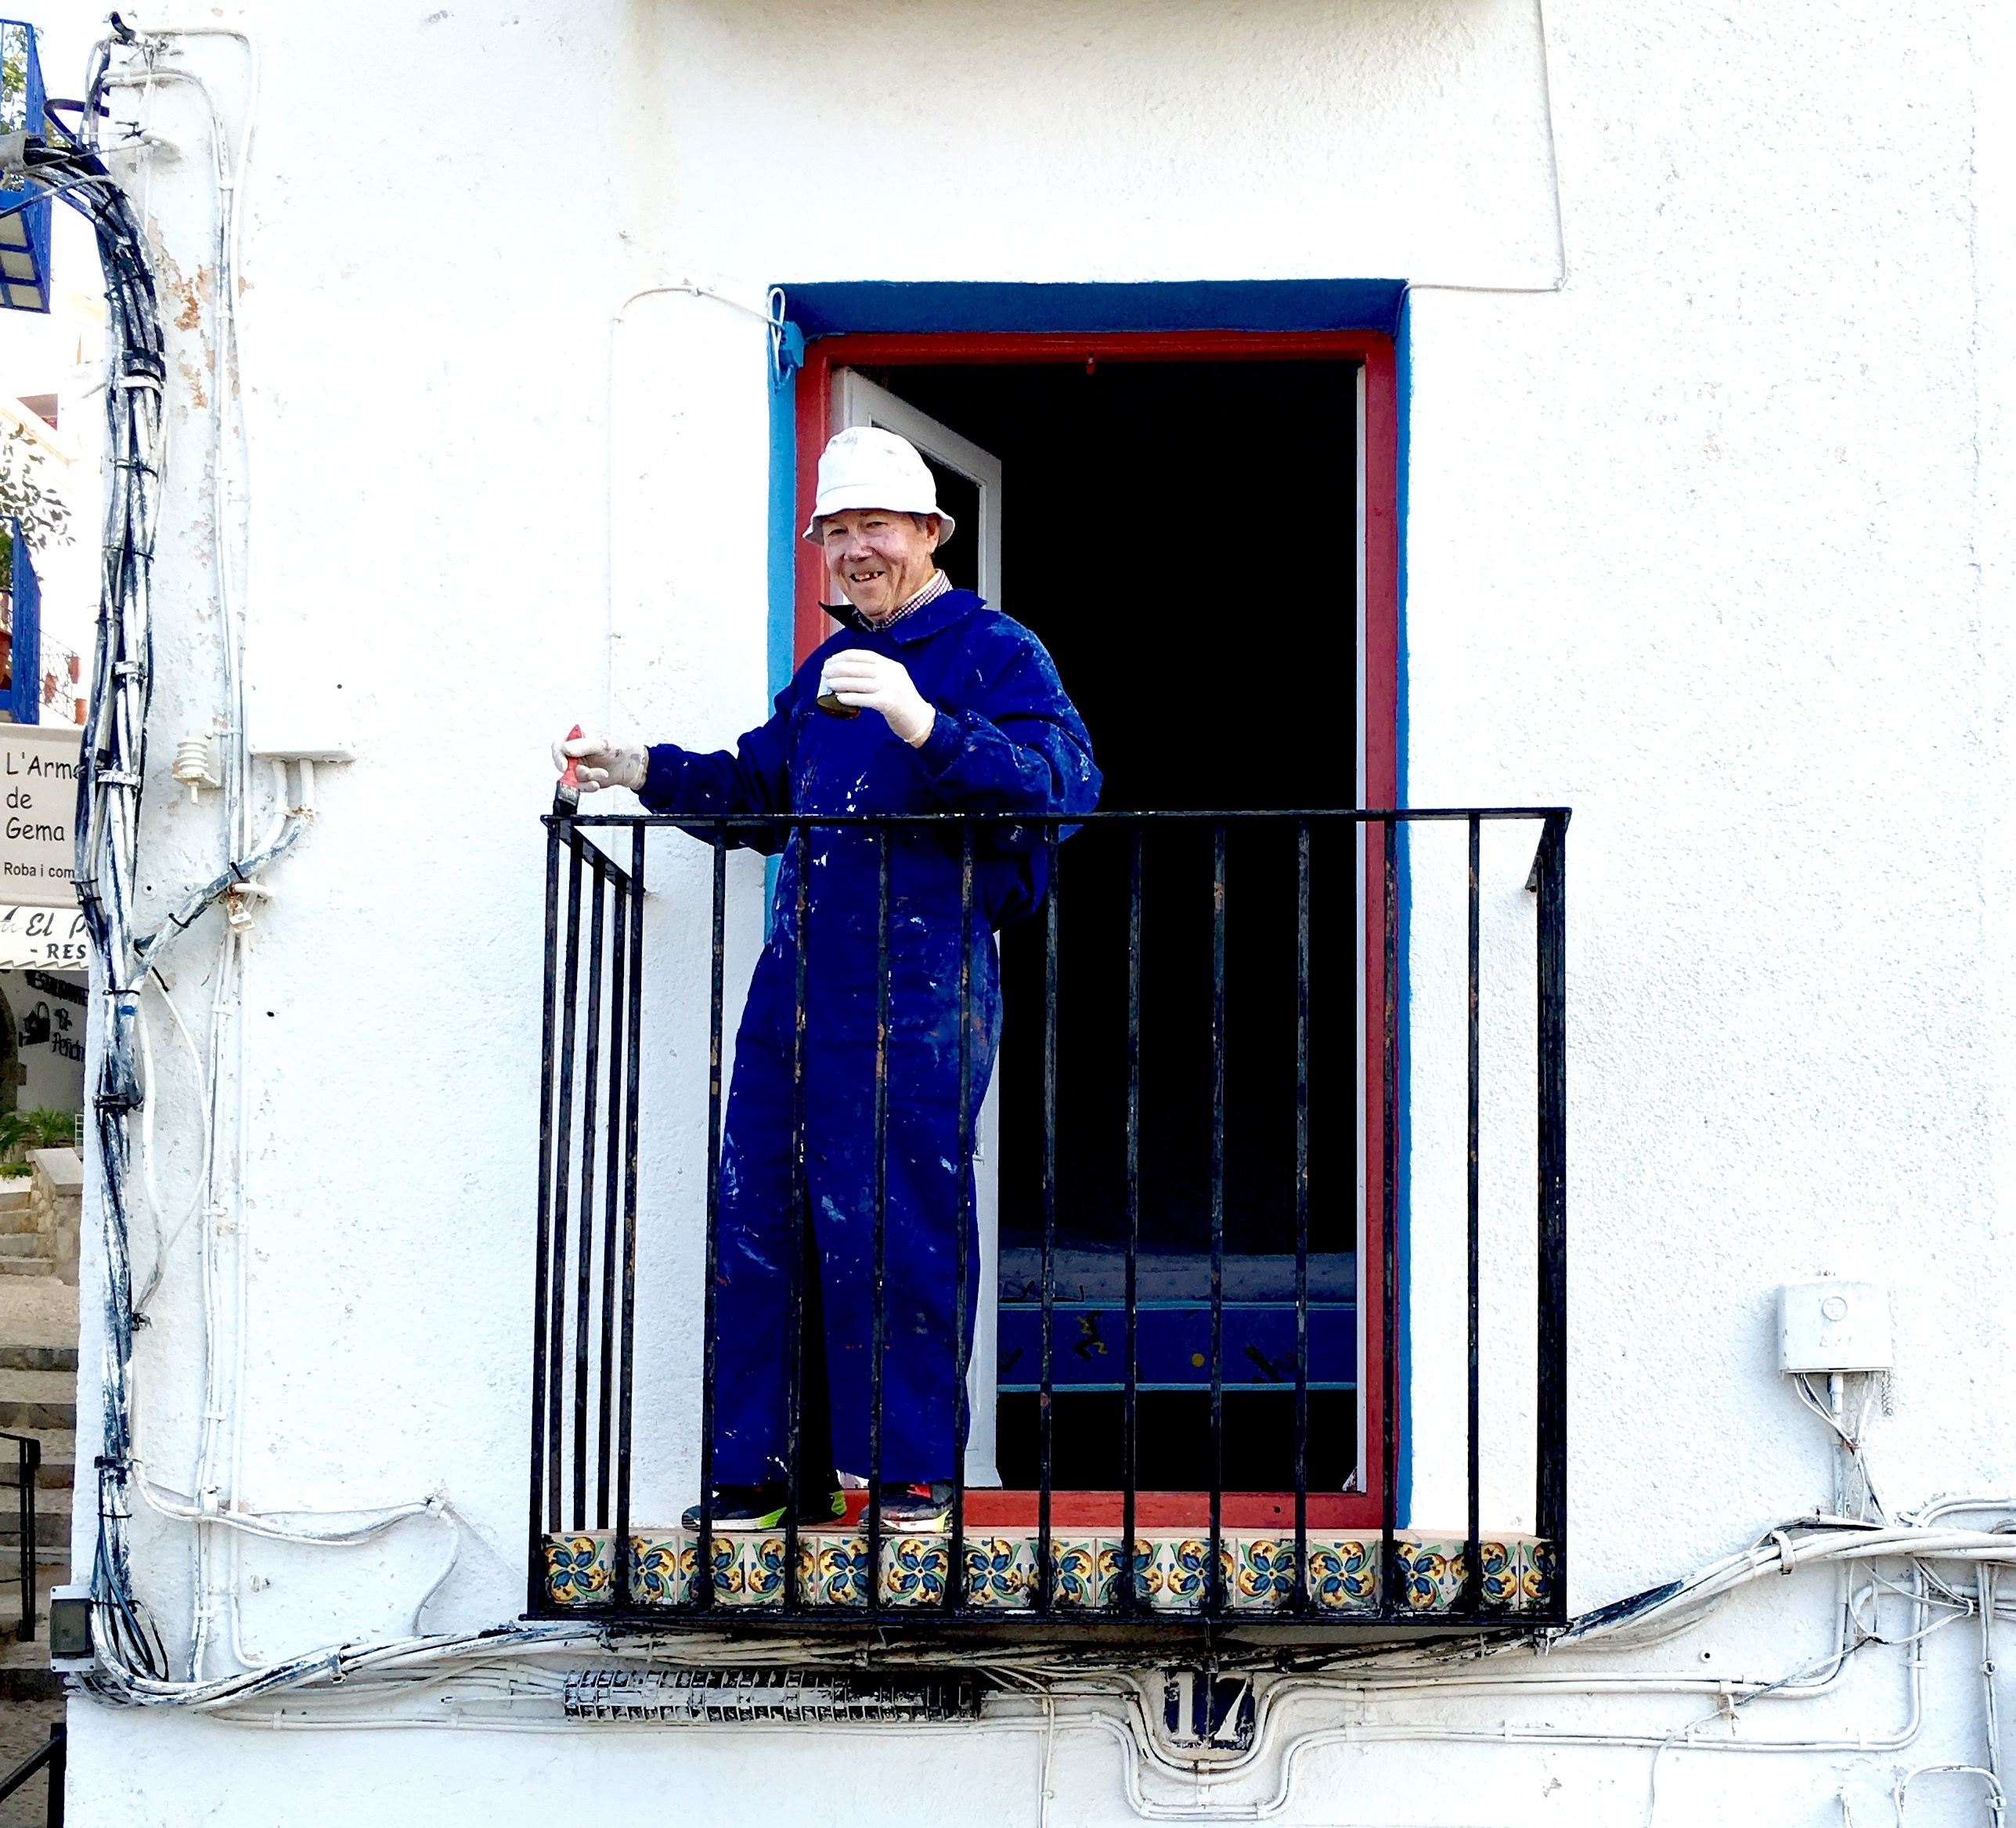
advertising, art, picture frame